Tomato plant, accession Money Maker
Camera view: bottom (45 deg); turntable rotation: 240 degrees
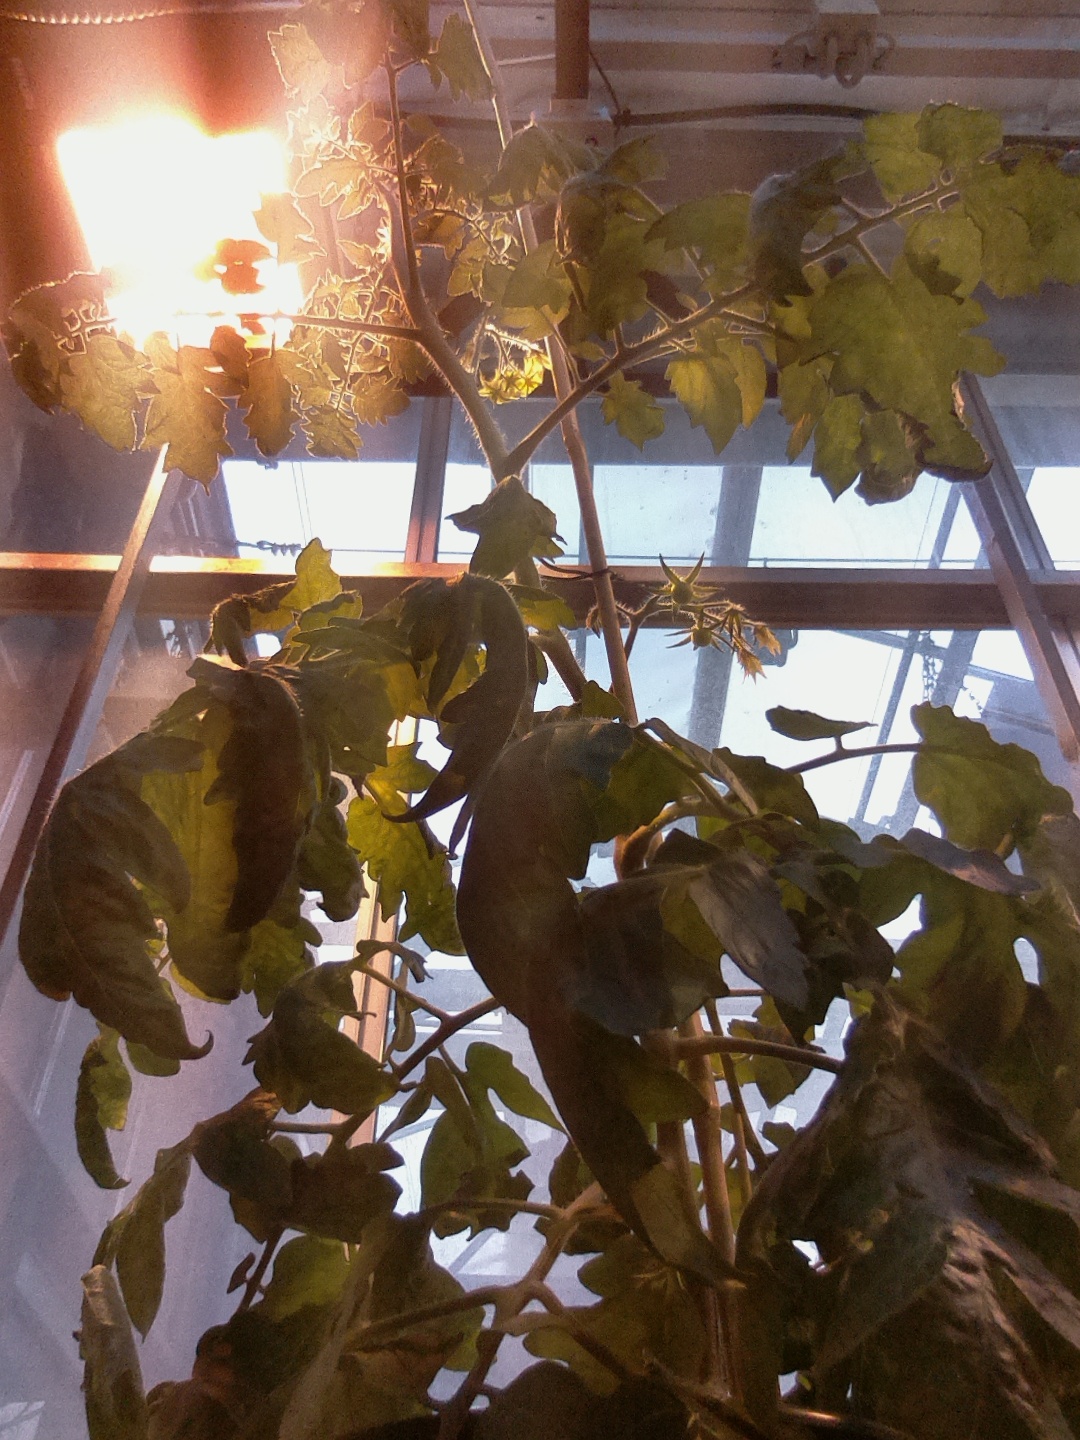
BBCH growth stage 70: Fruits at the main stem or branches visibles